Royal Strand Theatre

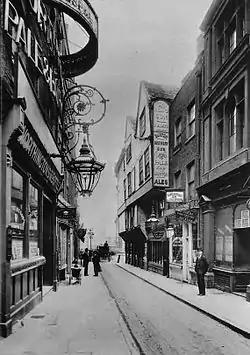
A 1901 postcard of Wych Street, shortly before its demolition. It lay north of the theatre, but was typical of the area.

In the 16th century, Strand had hosted many grand houses by the River Thames and the area began to be built up. By the end the 18th, it had become a notorious rookery - an overcrowded slum. The area had been unaffected by the Great Fire of London and survived with narrow streets, unsuited to the new traffic. A scheme was instituted to build a new road, Kingsway between Holborn and Strand, culminating in a grand crescent, Aldwych. After many false starts, the scheme was begun in 1901 by the London County Council. To go with this a link was built to the tube station at Holborn, and 13 May 1905 the theatre was acquired by Act of Parliament closed and demolished to enable Aldwych underground station to be constructed on the site. The many actors who were attached to the theatre protested against its deconstruction. The station is now closed but is said to be haunted by an angry actress who still scares people today.